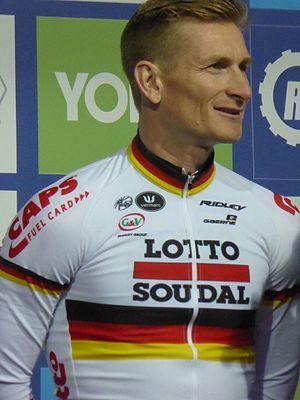
L'équipe cycliste Lotto-Soudal est une équipe cycliste belge sur route créée en 2012 et dotée du statut de ProTeam. Une équipe féminine existe depuis 2006.